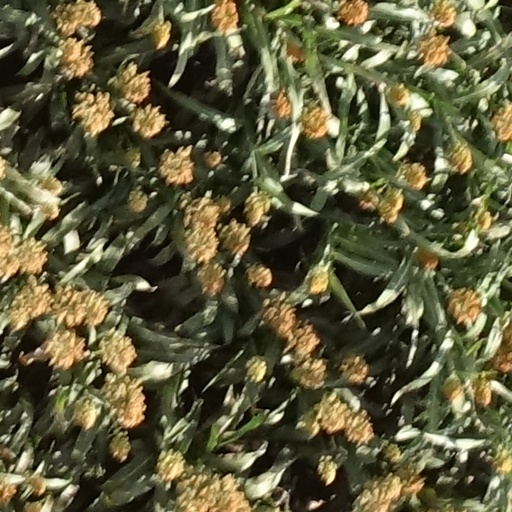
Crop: sorghum